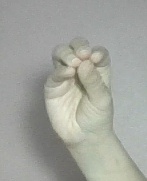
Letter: ha